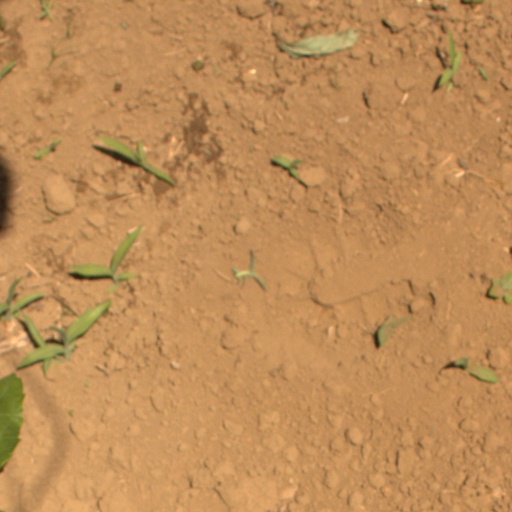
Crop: Jerusalem artichoke